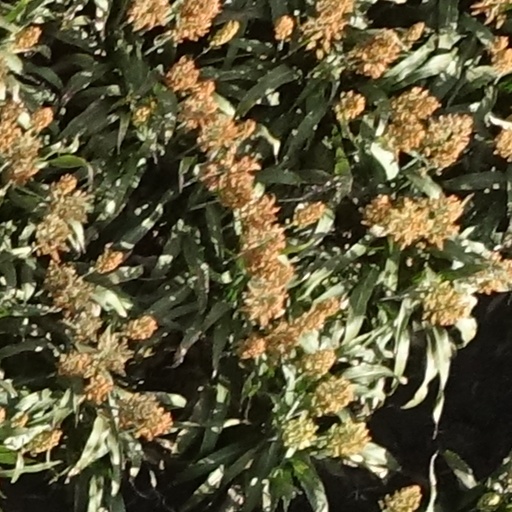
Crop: sorghum